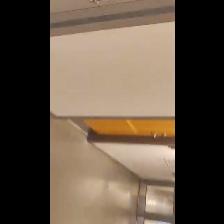
Label: NonHuman